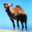
Label: camel